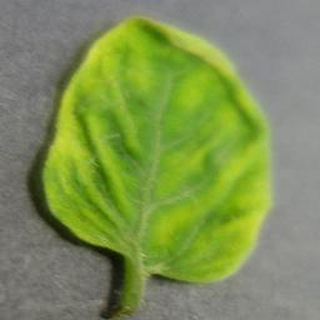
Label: tomato_yellow_leaf_curl_virus